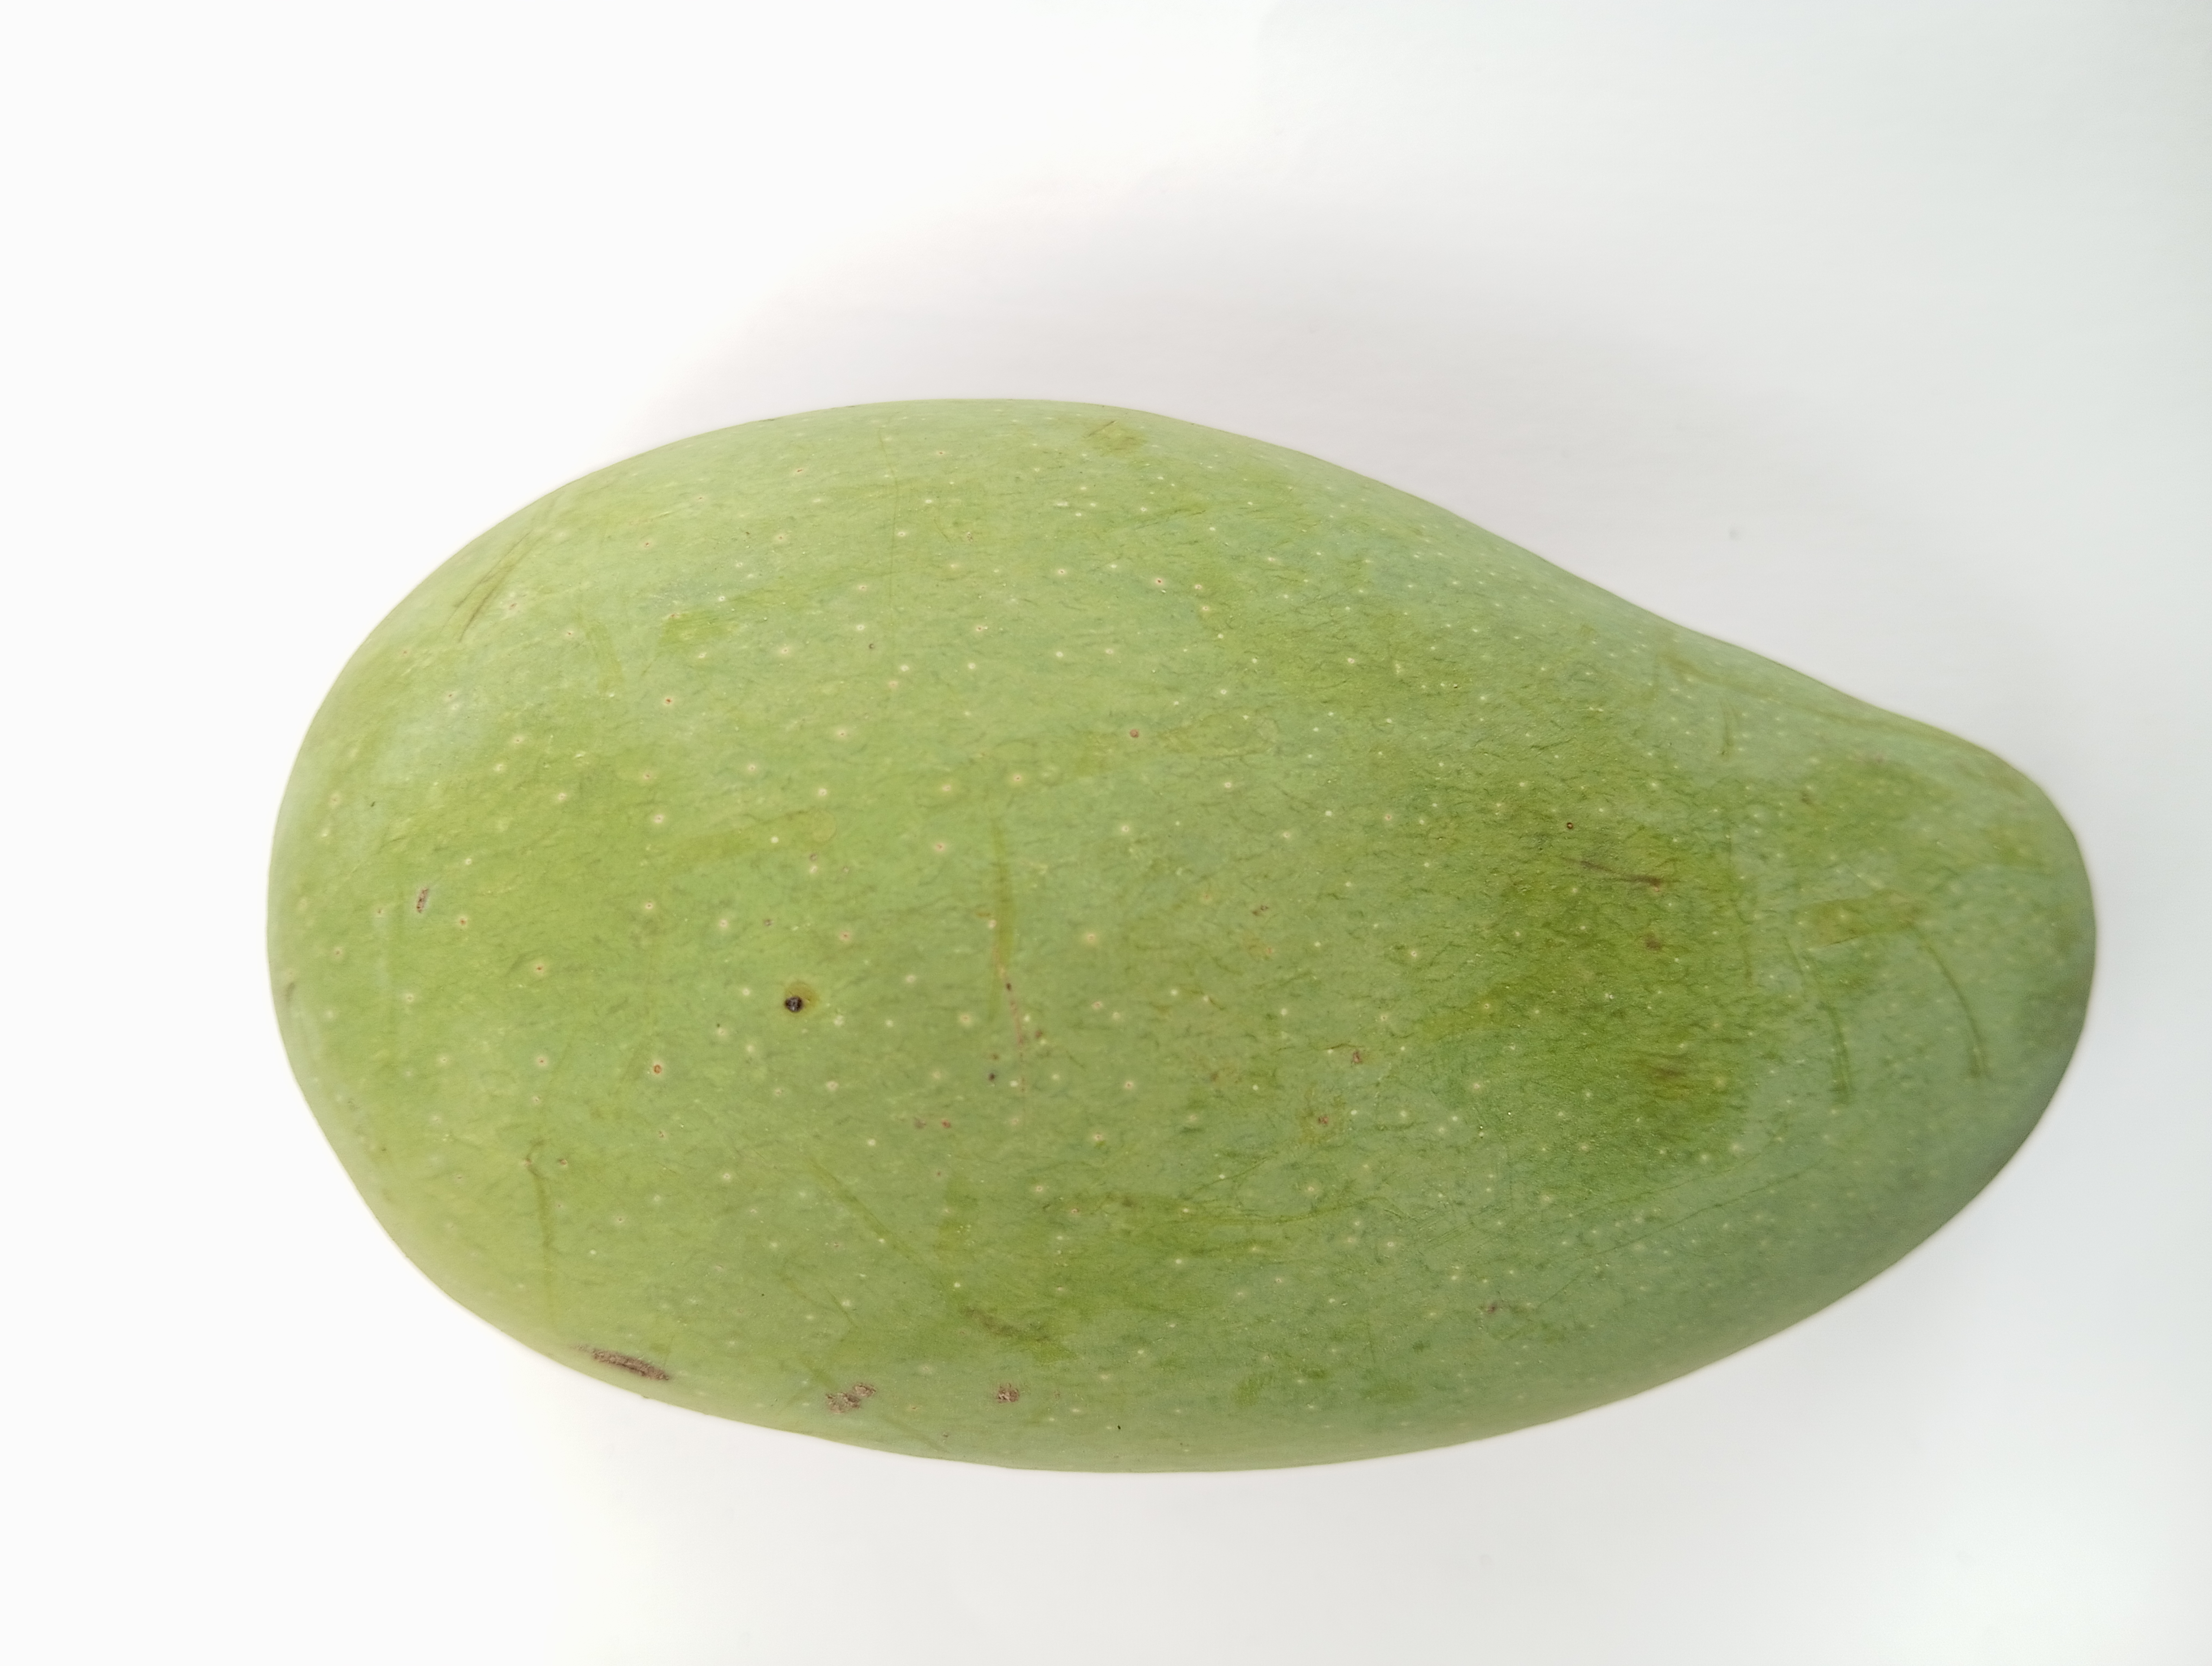
Mango variety: RaniBhog